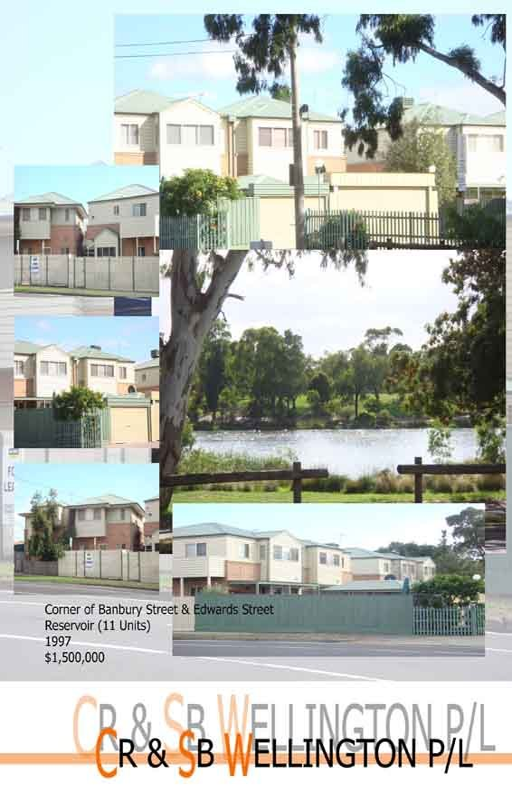
exterior view of the constructed building